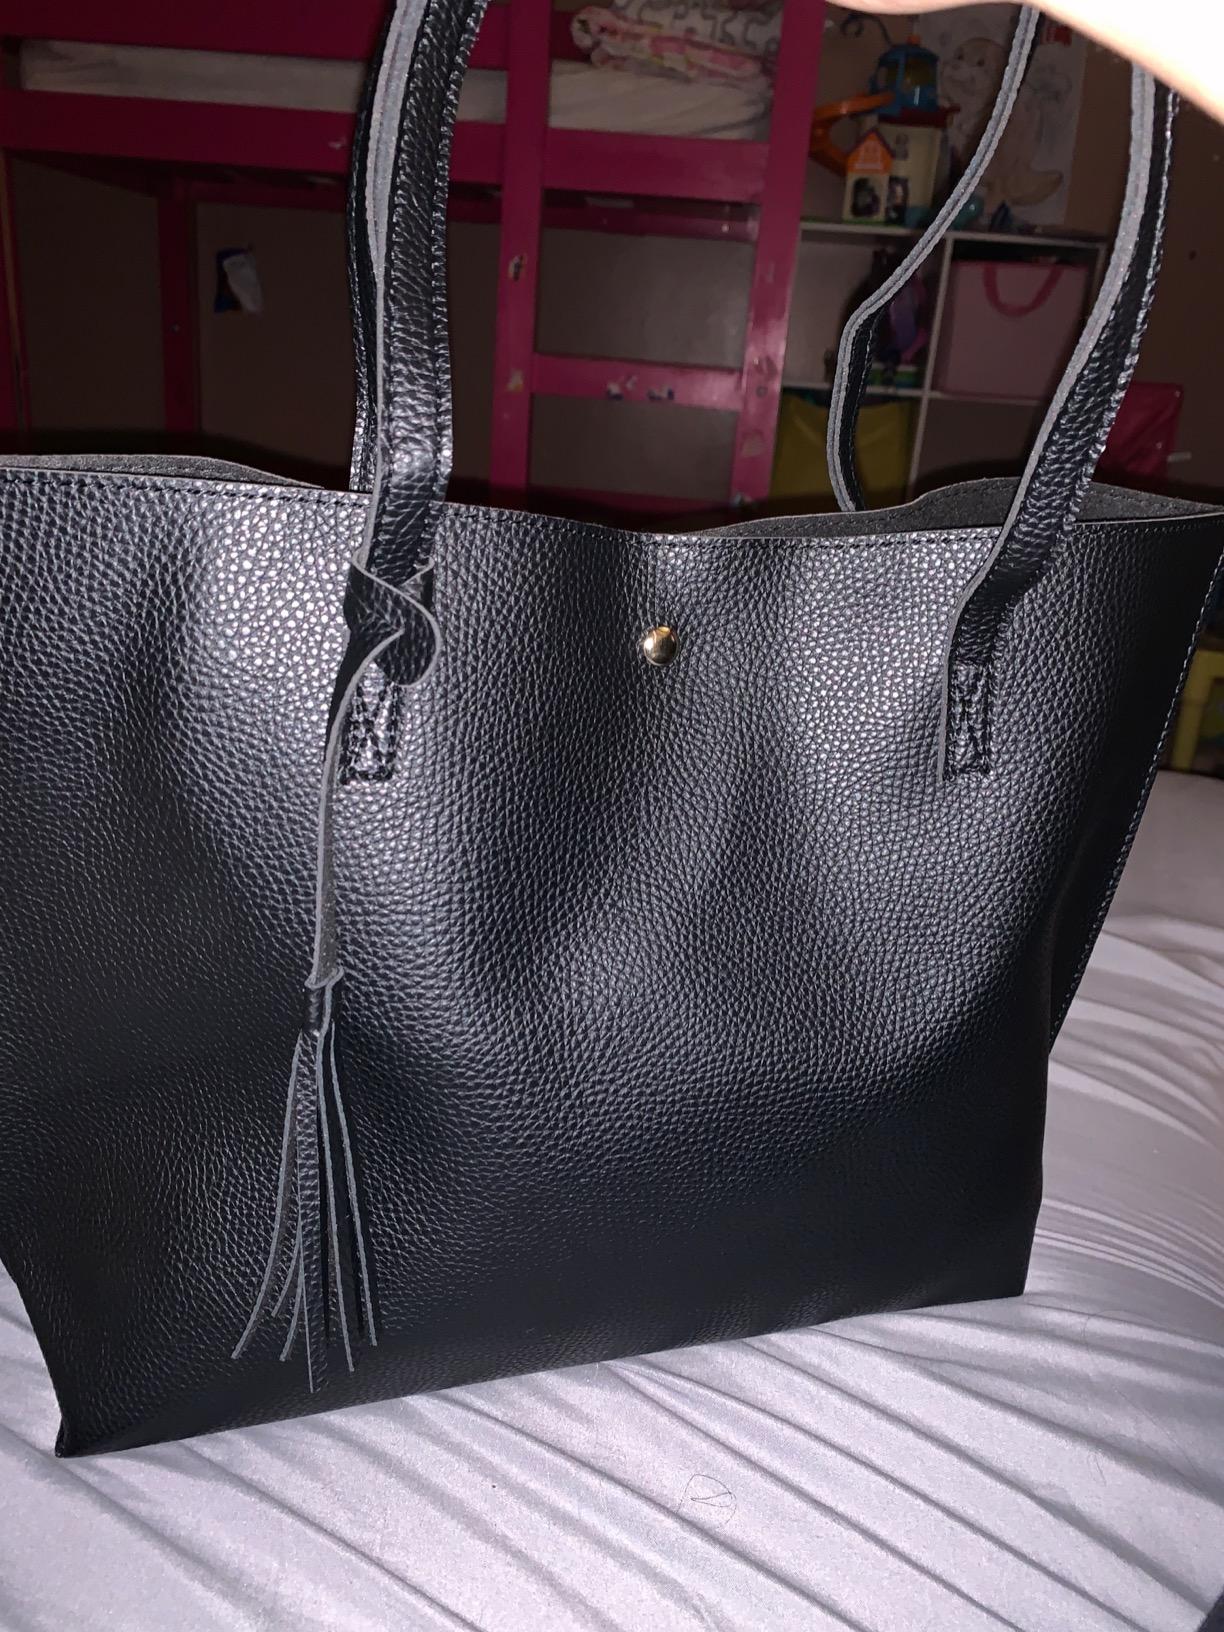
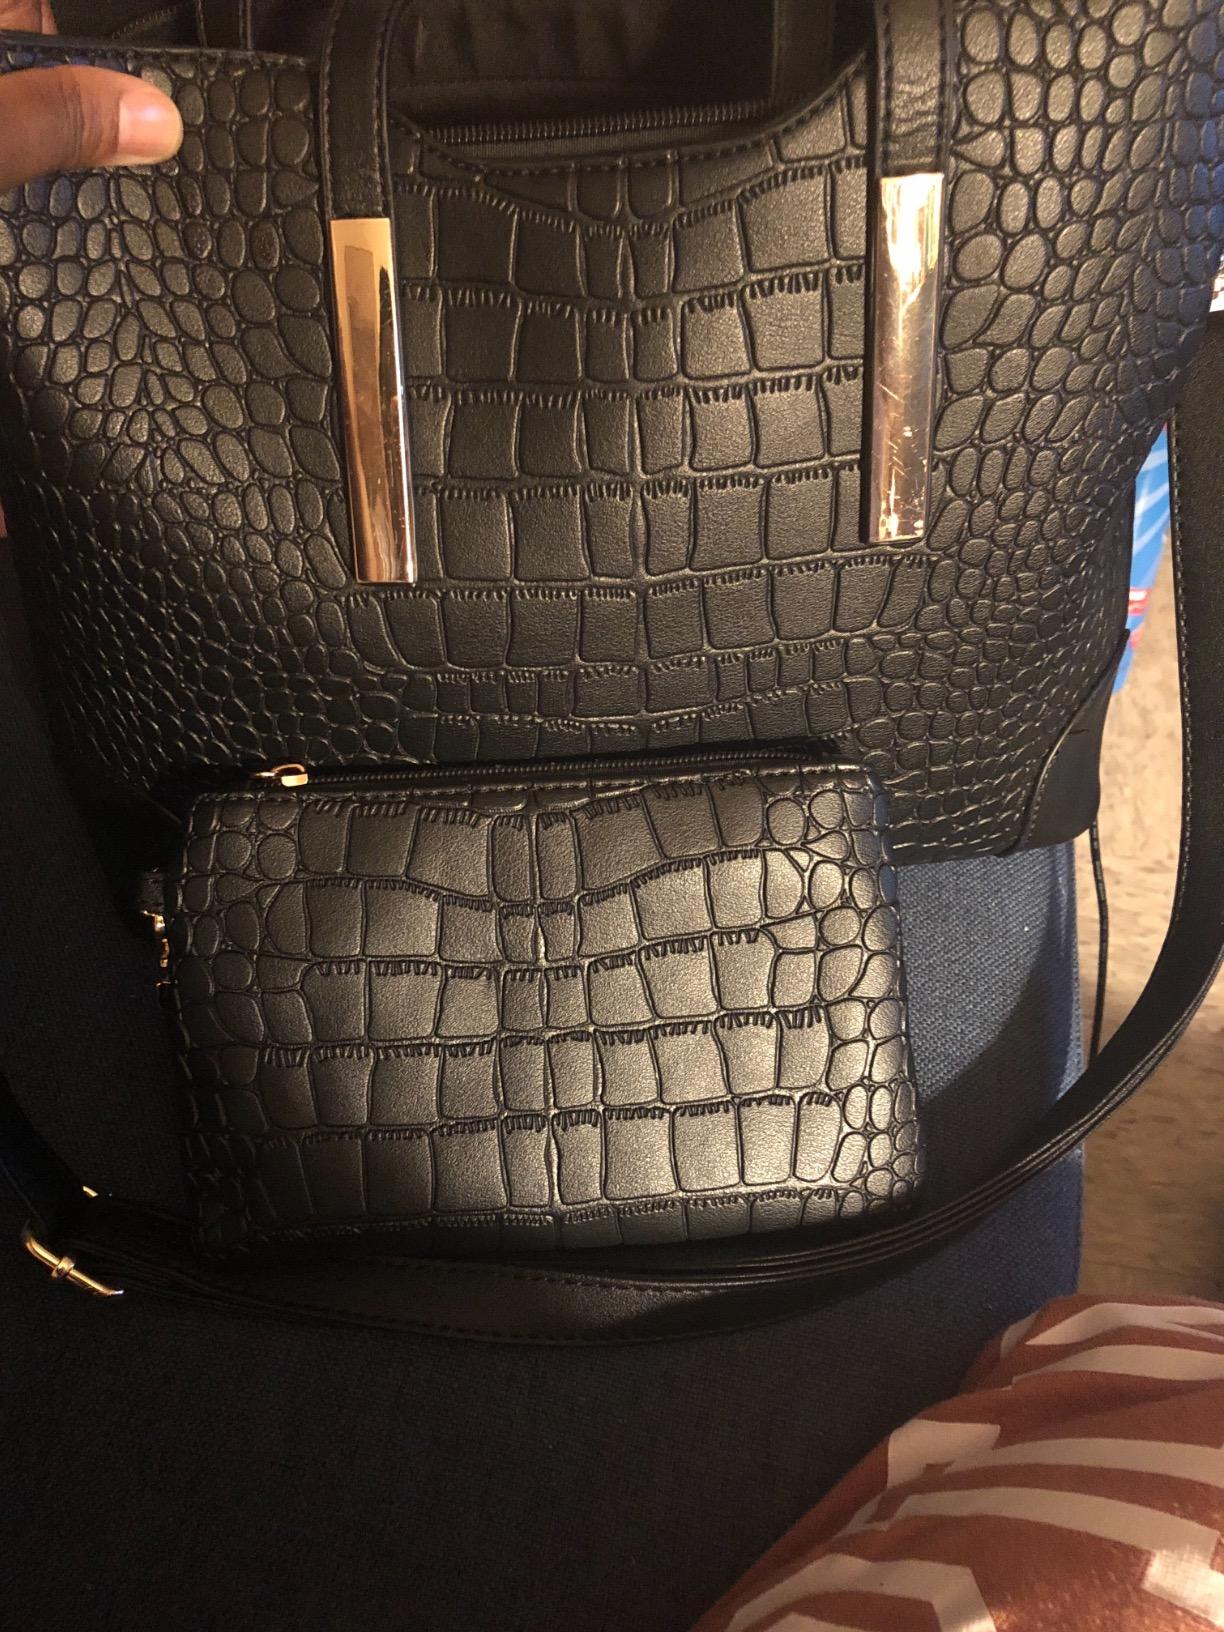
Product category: accessories_handbag
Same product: no